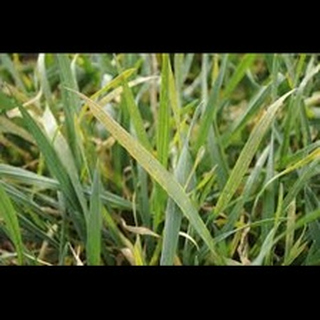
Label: wheat_leaf_blight